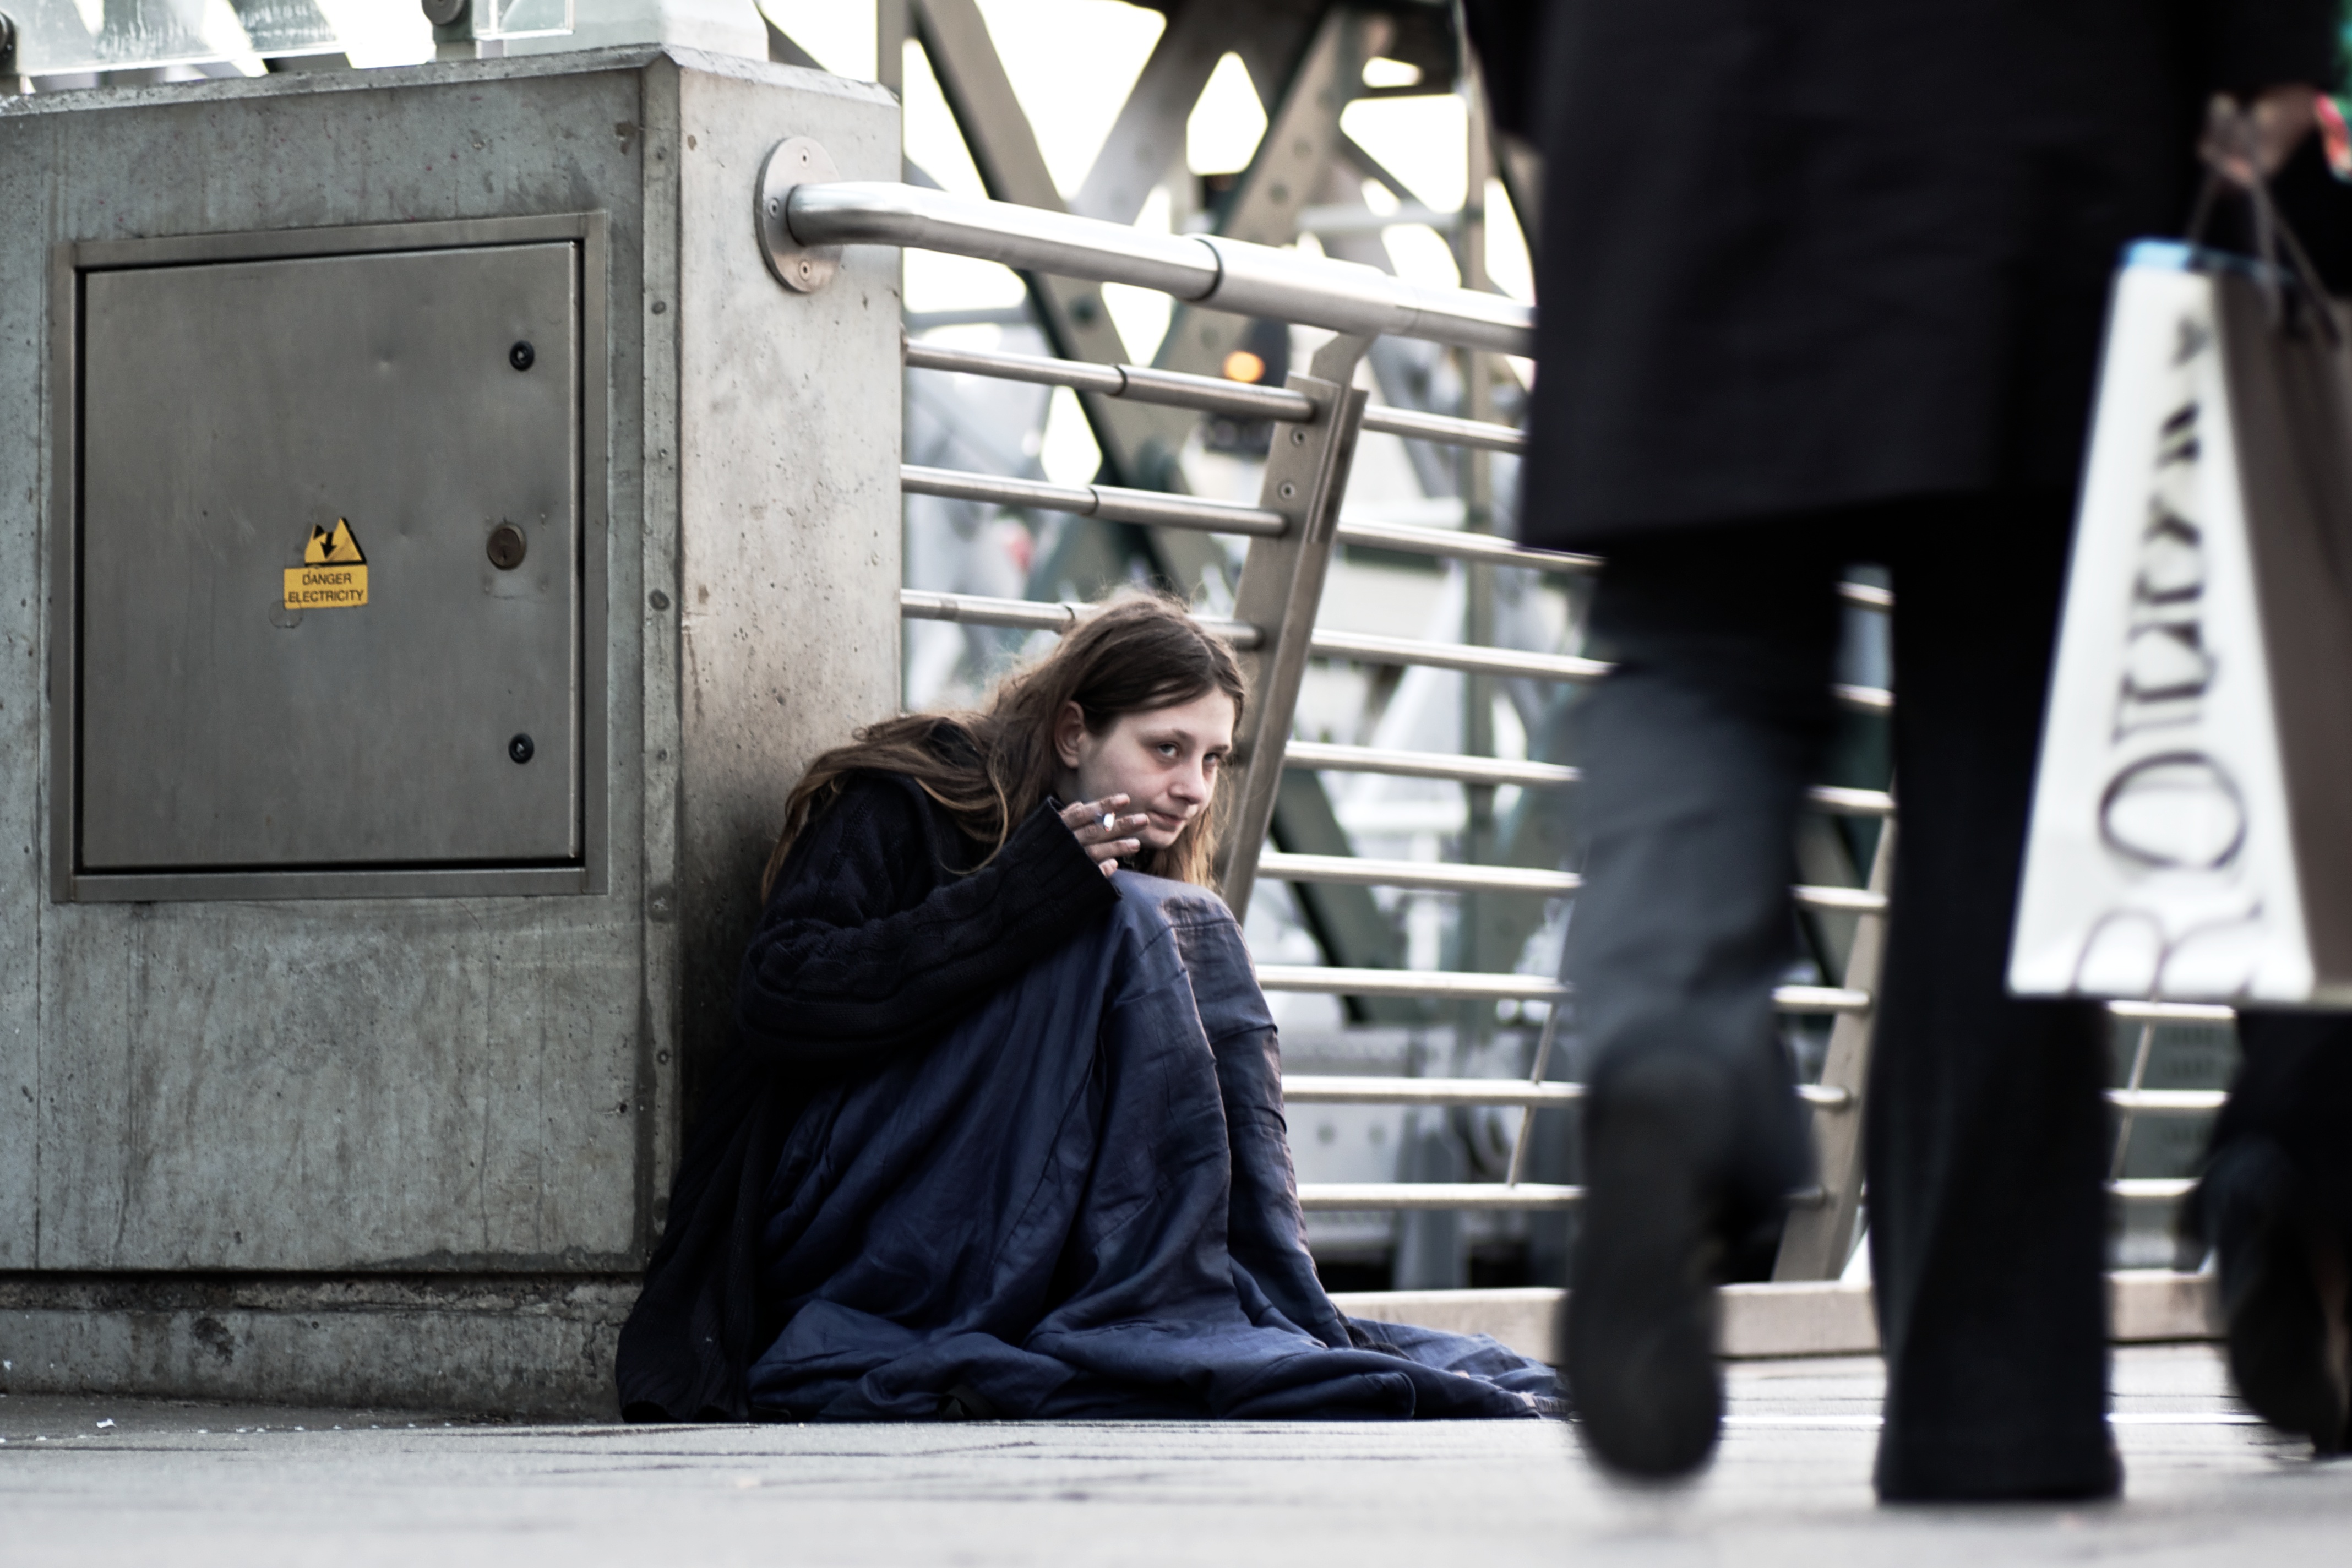
winter, people, girl, road, bridge, street, smoking, bag, blue, black, outerwear, london, candid, homeless, temple, infrastructure, legs, embankment, sony, tamron, 90mm, southbank, begging, a700, interaction